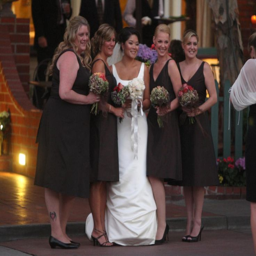
actor is a bridesmaid in wedding .